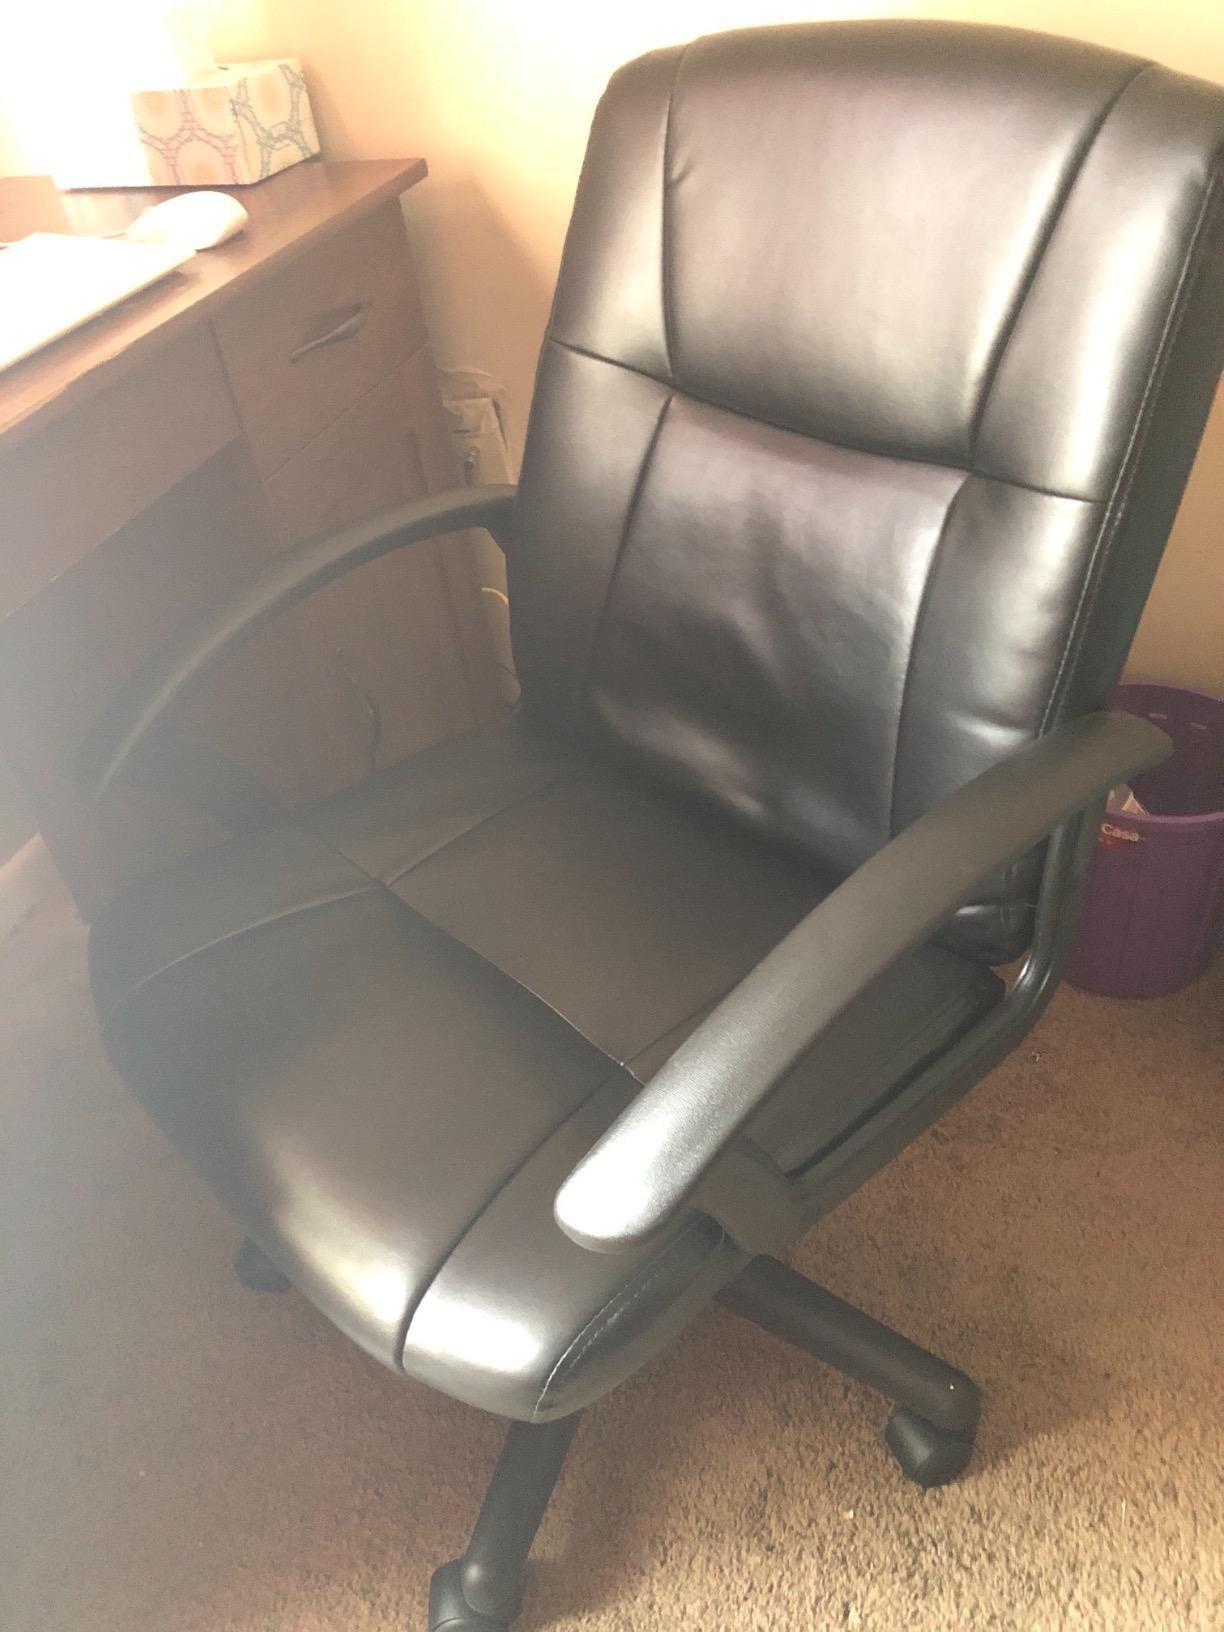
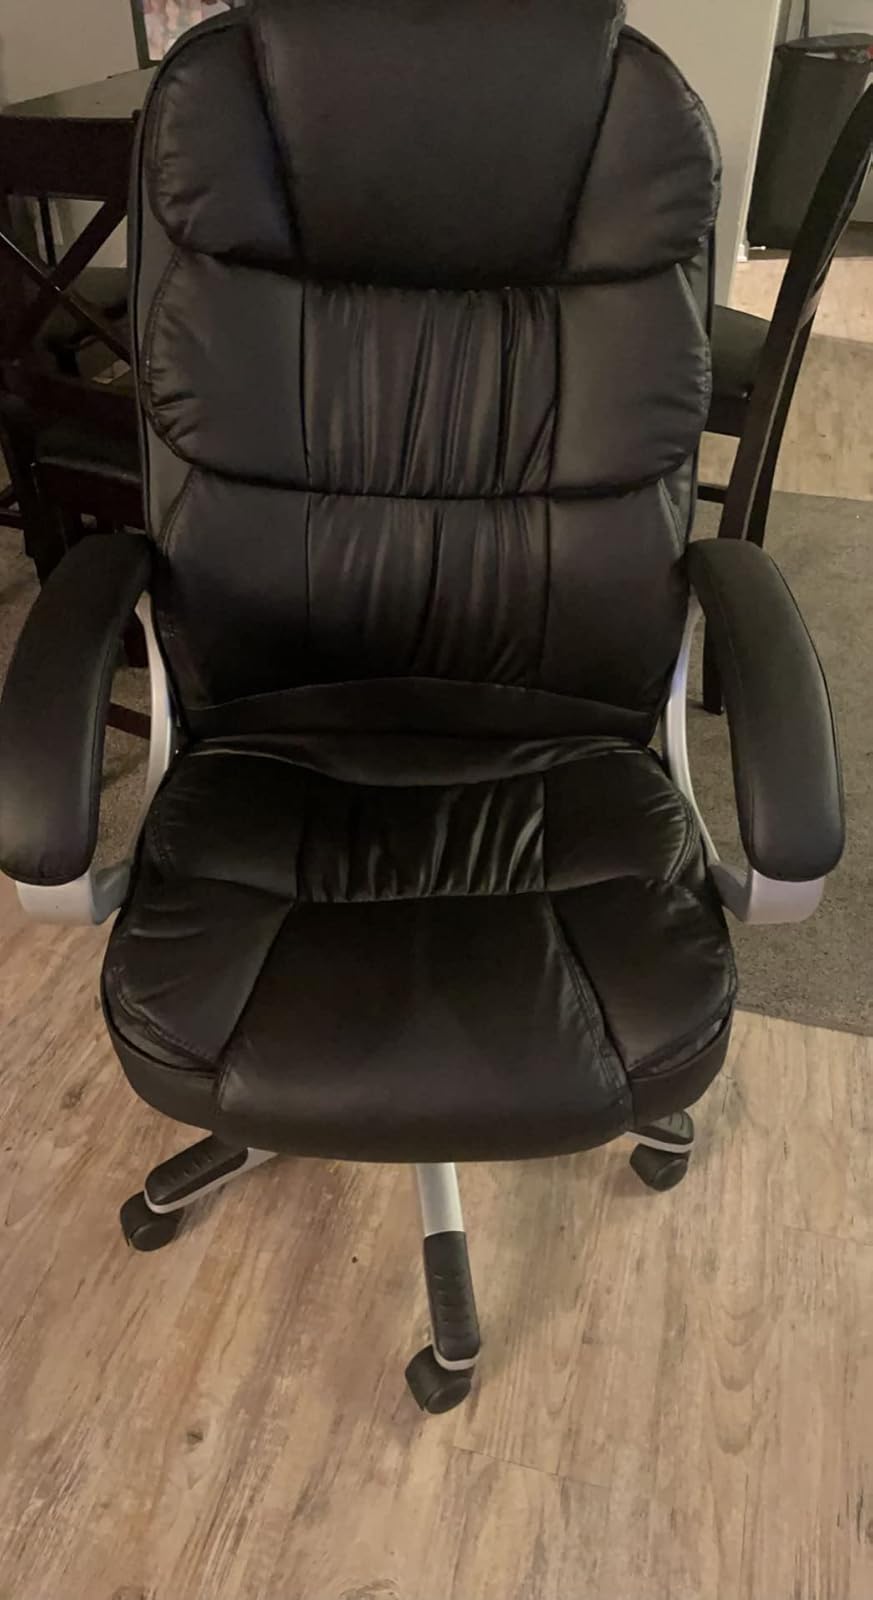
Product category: items_chair
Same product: no